Western cattle egret

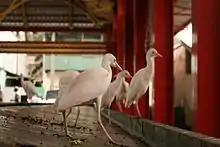
Western cattle egrets waiting for scraps at the fish market of Victoria, Seychelles

The cattle egret nests in colonies, which are often, but not always, found around bodies of water. The colonies are usually found in woodlands near lakes or rivers, in swamps, or on small inland or coastal islands, and are sometimes shared with other wetland birds, such as herons, egrets, ibises and cormorants. The North American breeding season lasts from April to October. In the Seychelles, the breeding season is April to October.